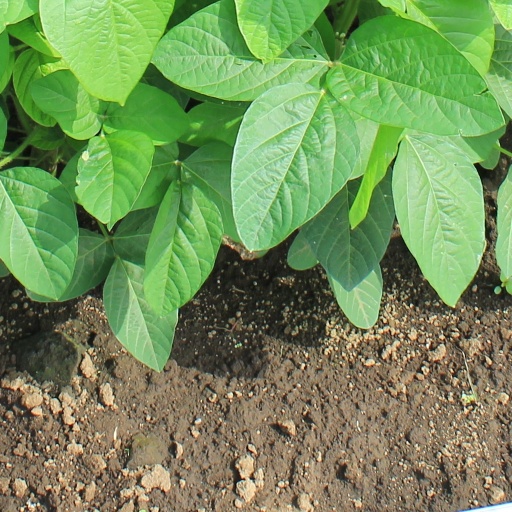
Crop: soybean